2023 Bilderberg Conference

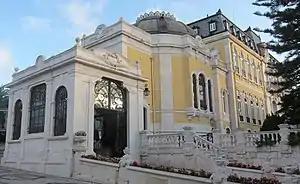

The 2023 Bilderberg Conference or Bilderberg Club was held between May 18–21, 2023 at the Pestana Palace hotel in Lisbon, Portugal. The 2023 meeting was the 69th edition of the event. A Bilderberg Group press release stated that there were approximately 130 participants from 23 countries.